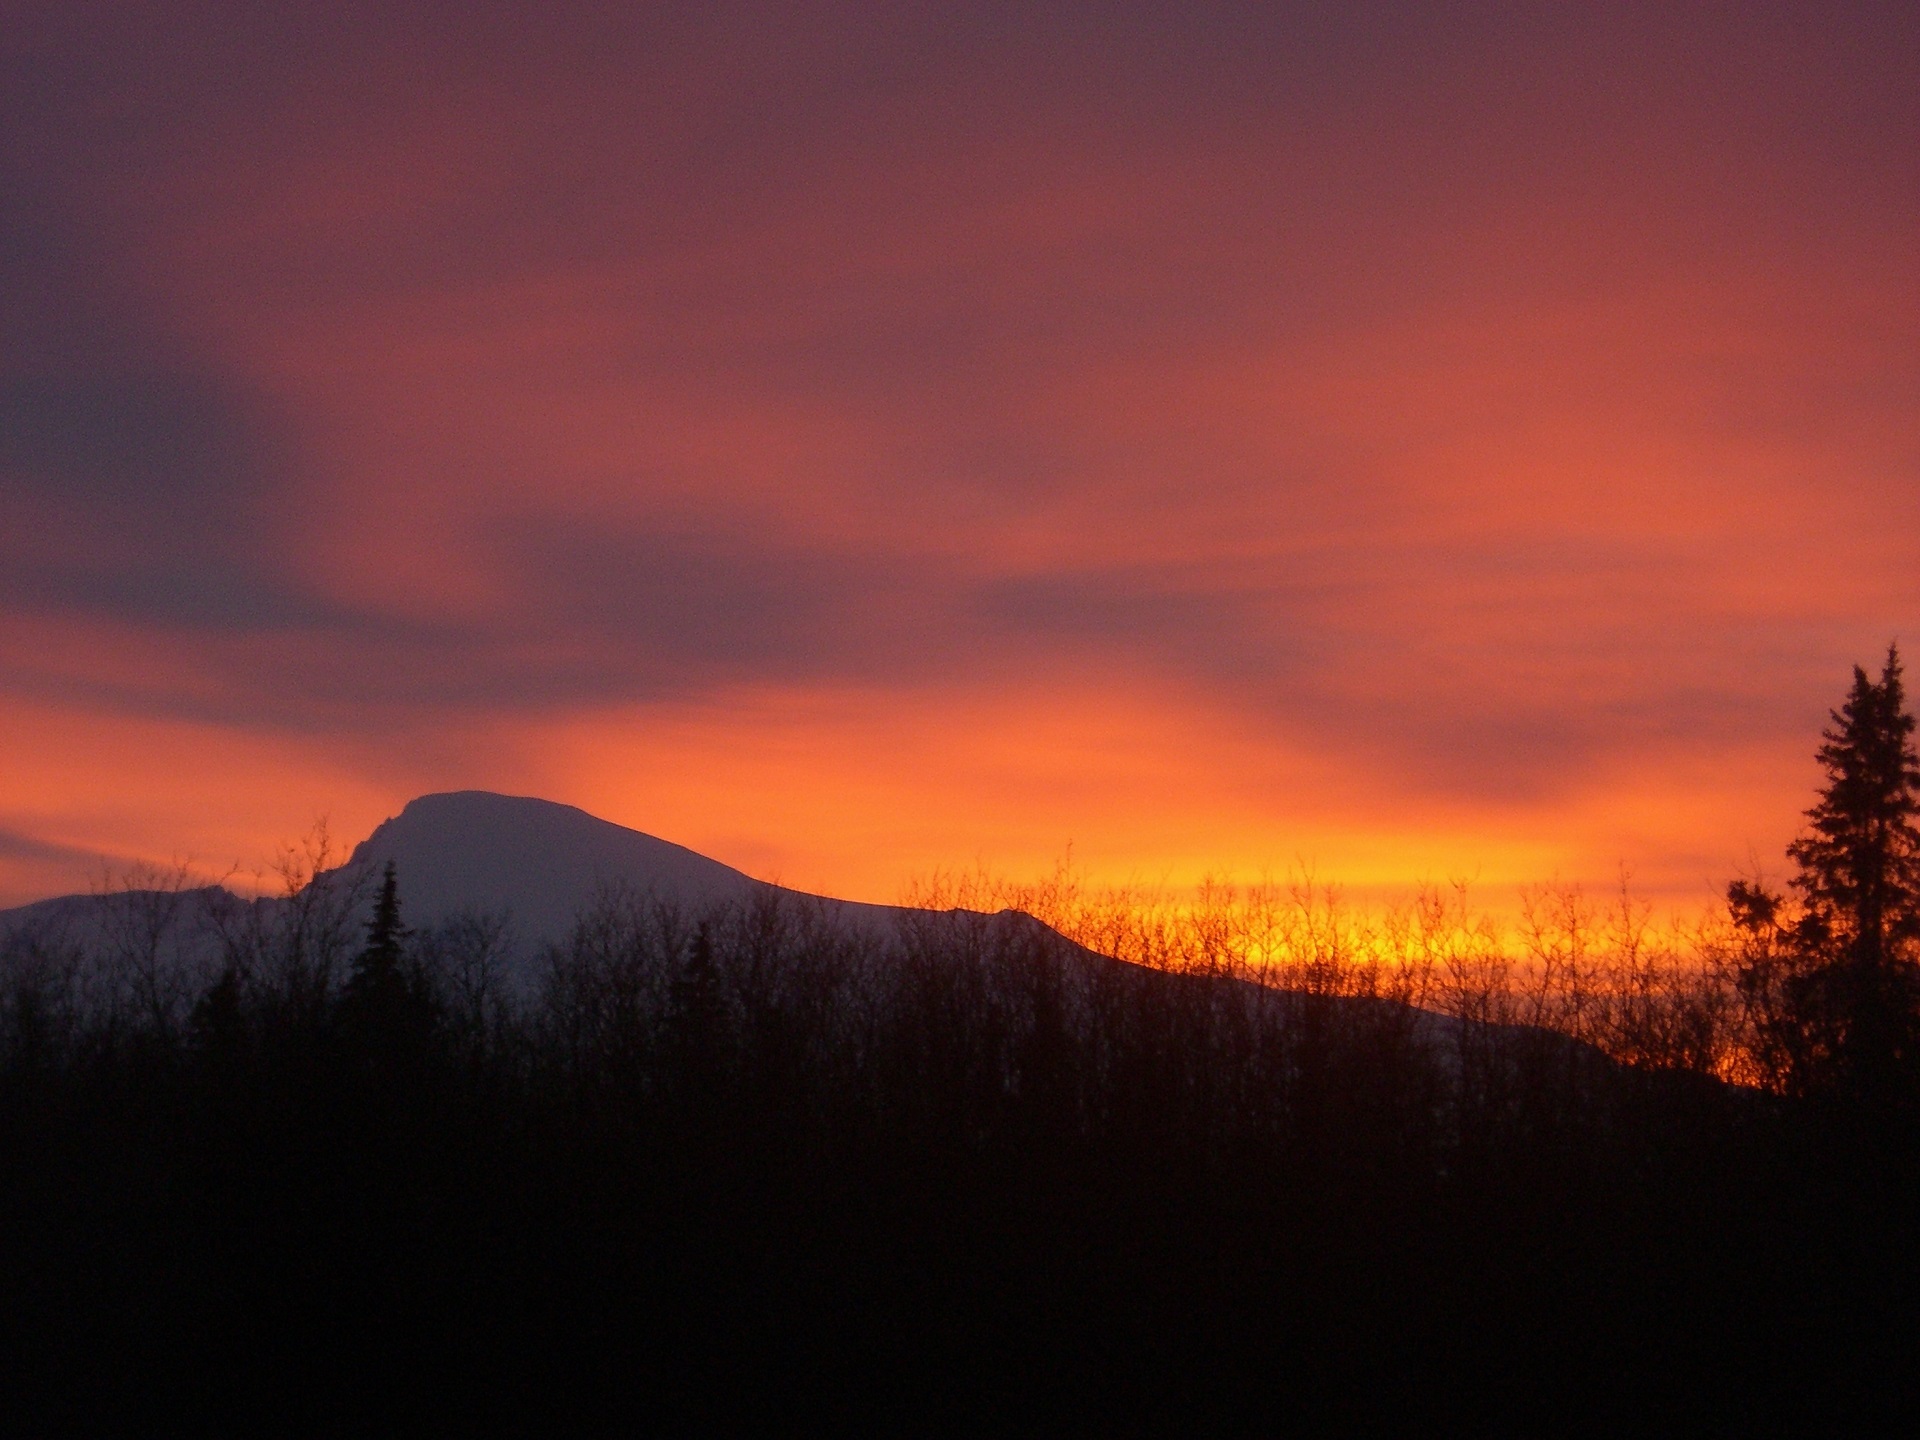
landscape, wilderness, mountain, cloud, sky, sunrise, sunset, morning, dawn, atmosphere, dusk, evening, twilight, orange, scenic, usa, serene, colorful, geology, alaska, andesite, afterglow, atmospheric phenomenon, mountainous landforms, red sky at morning, shield volcano, mount sanford, st elias national park preserve, volcanic field